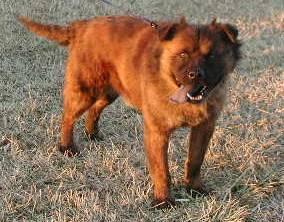
dog